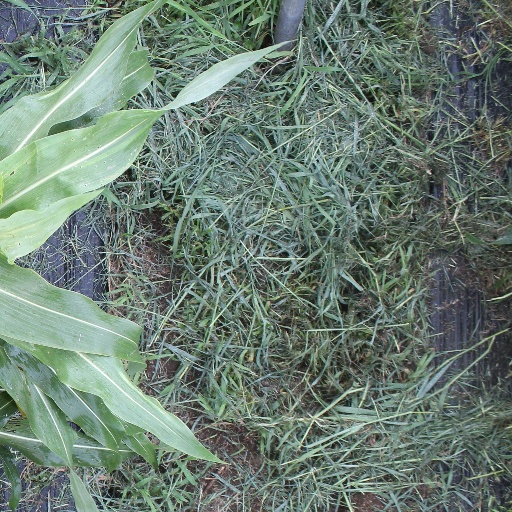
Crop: sorghum